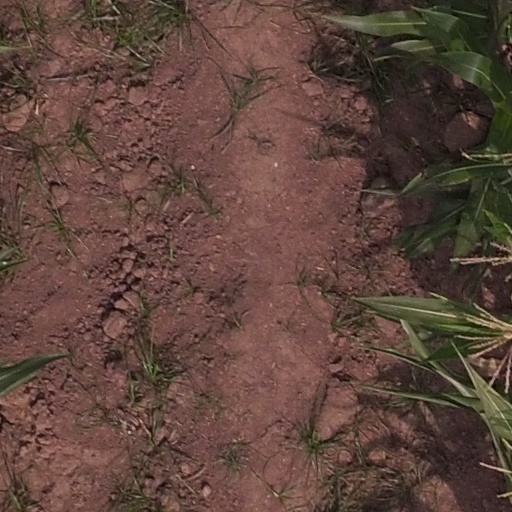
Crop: maize; corn